1960 United States presidential election in Virginia

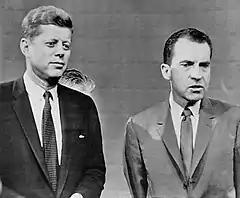
Senator John F. Kennedy (left) and Vice-president Richard Nixon (right), prior to their first presidential debate.

Unlike such states as Oklahoma, Tennessee or Kentucky, Nixon’s victory in Virginia despite losing nationally did not reflect anti-Catholicism: only two counties or independent cities gave Nixon a better percentage than Eisenhower had won in 1956. Nixon’s win reflected his continuing dominance of the Byrd Organization stronghold in the Shenandoah Valley, and maintaining Republican control of newly developing suburbs. Kennedy’s general gain was greatest amongst the small but slowly growing black electorate, where he reversed Eisenhower’s large gains at the preceding election.